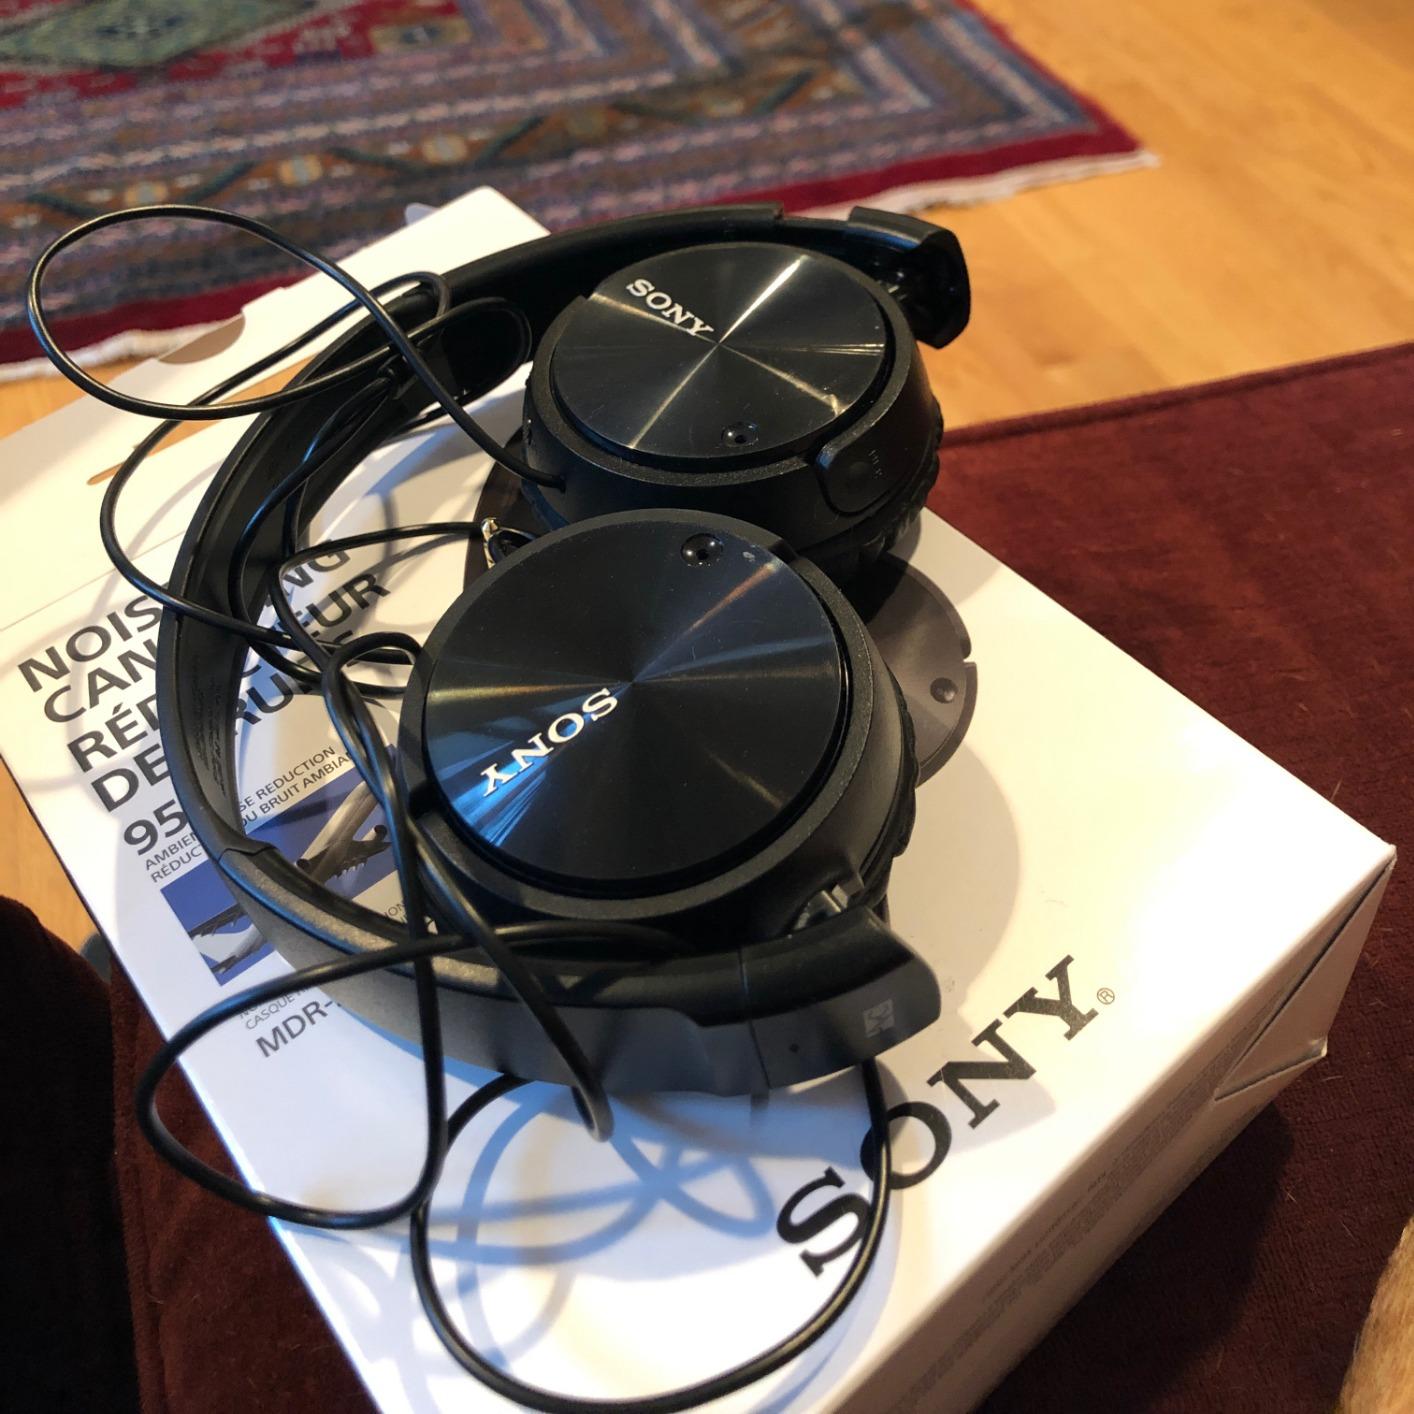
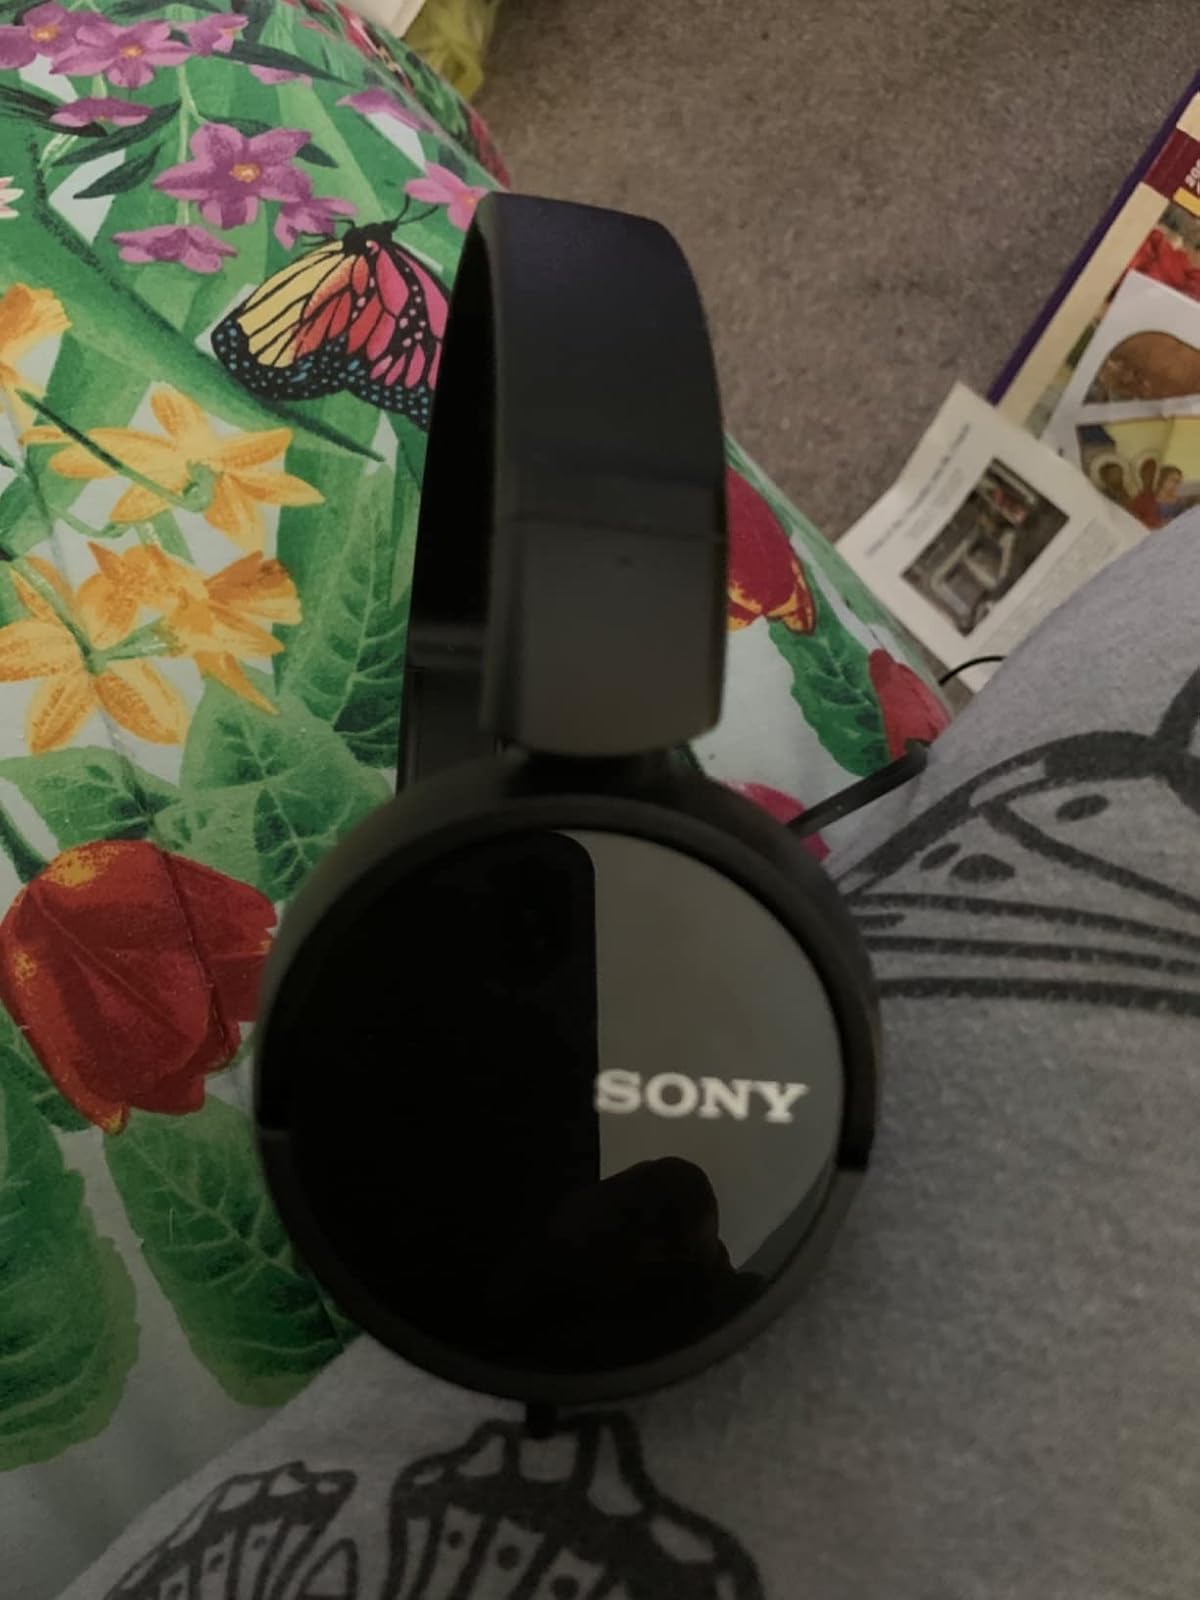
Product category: headphones
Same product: yes